Love Is Not Perfect

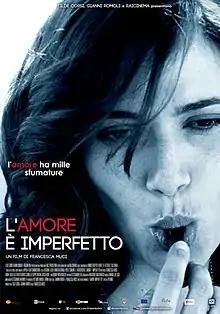
Film poster

Love Is Not Perfect is a 2012 Italian romance film written and directed by Francesca Muci in her directorial debut, and starring Anna Foglietta and Giulio Berruti. The screenplay is based on the 2012 Italian novel of the same name, written by Francesca Muci.